Thunderbolt (1910 film)

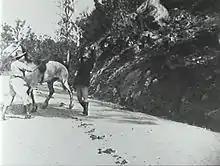

Frederick Ward is a cattle drover earning money for his wedding when he is accused of cattle theft and sentenced to seven years at Cockatoo Island. He escapes three years later by swimming across the water only to learn that his fiancée, Jess Anson, has died of grief. He seeks his revenge by taking on a life of crime, becoming the bushranger Captain Thunderbolt.